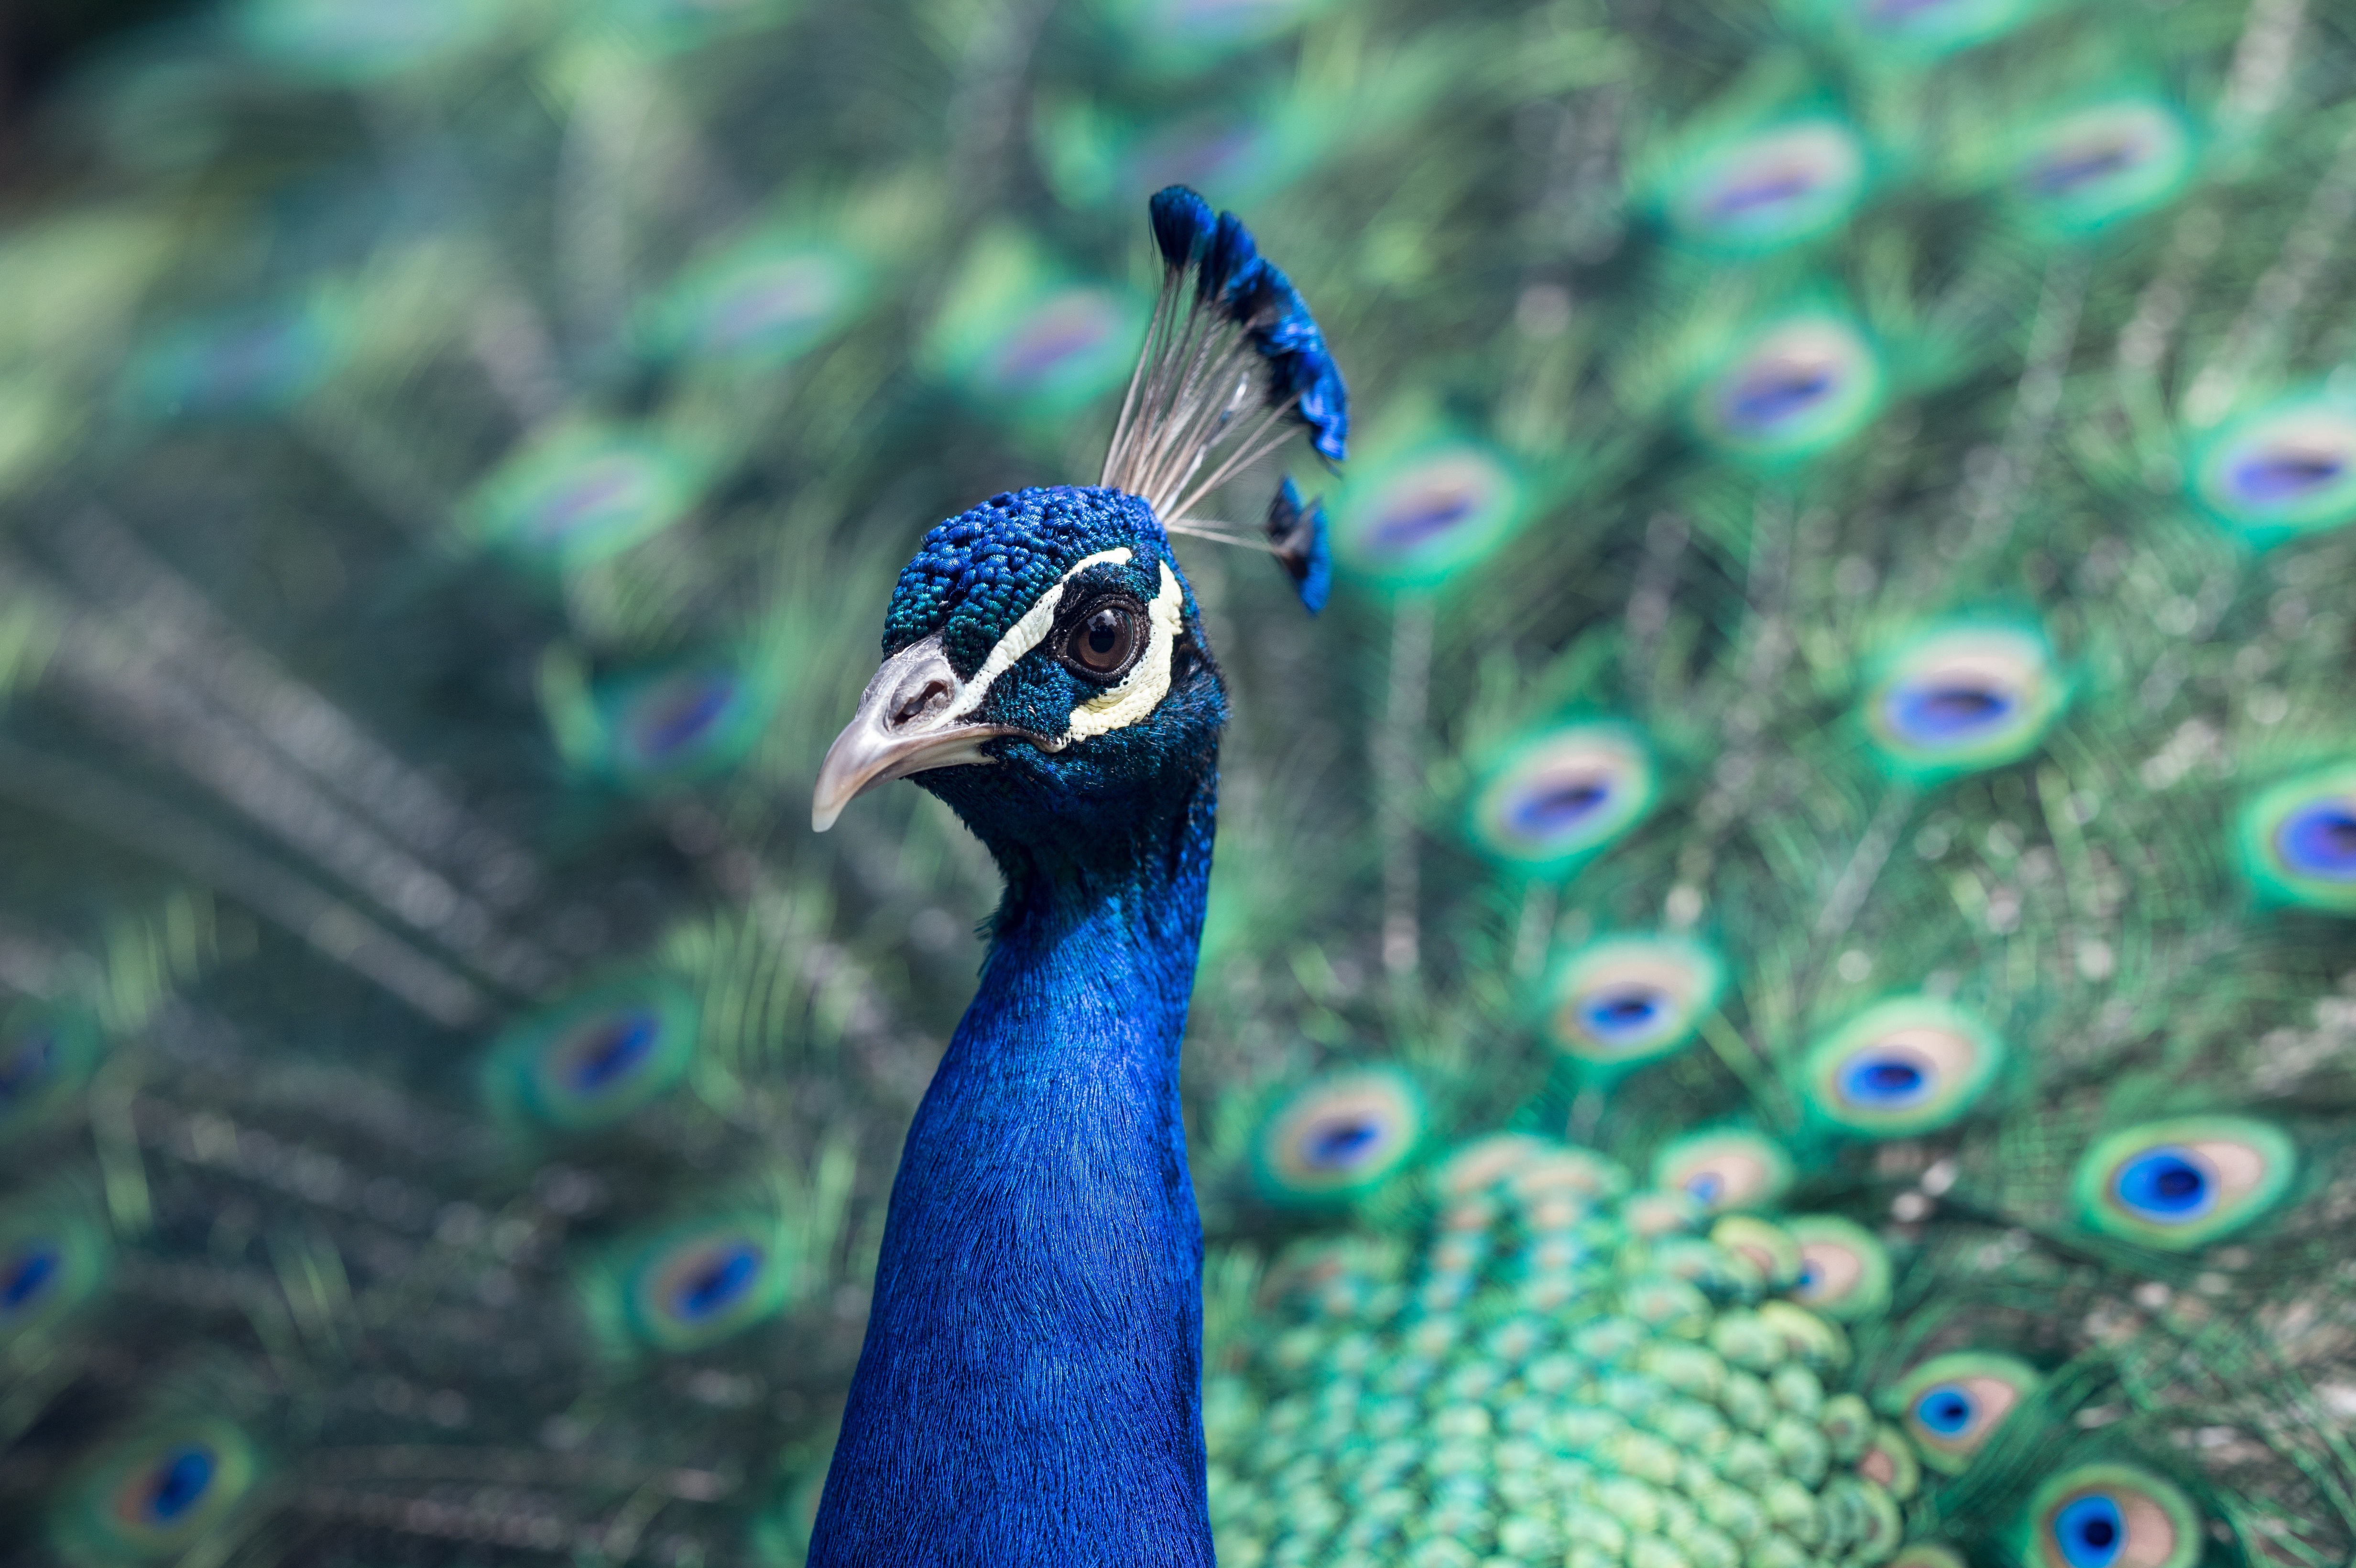
nature, bird, animal, wildlife, zoo, green, beak, color, blue, feather, fauna, majestic, peacock, plumage, close up, outdoors, turquoise, neck, galliformes, head, vertebrate, peafowl, ritual, pride, phasianidae, proud